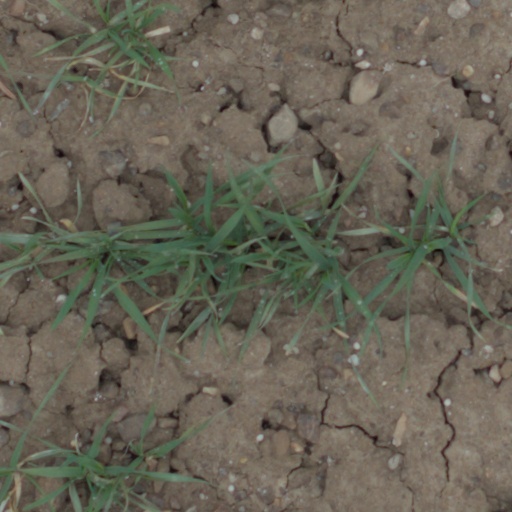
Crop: wheat